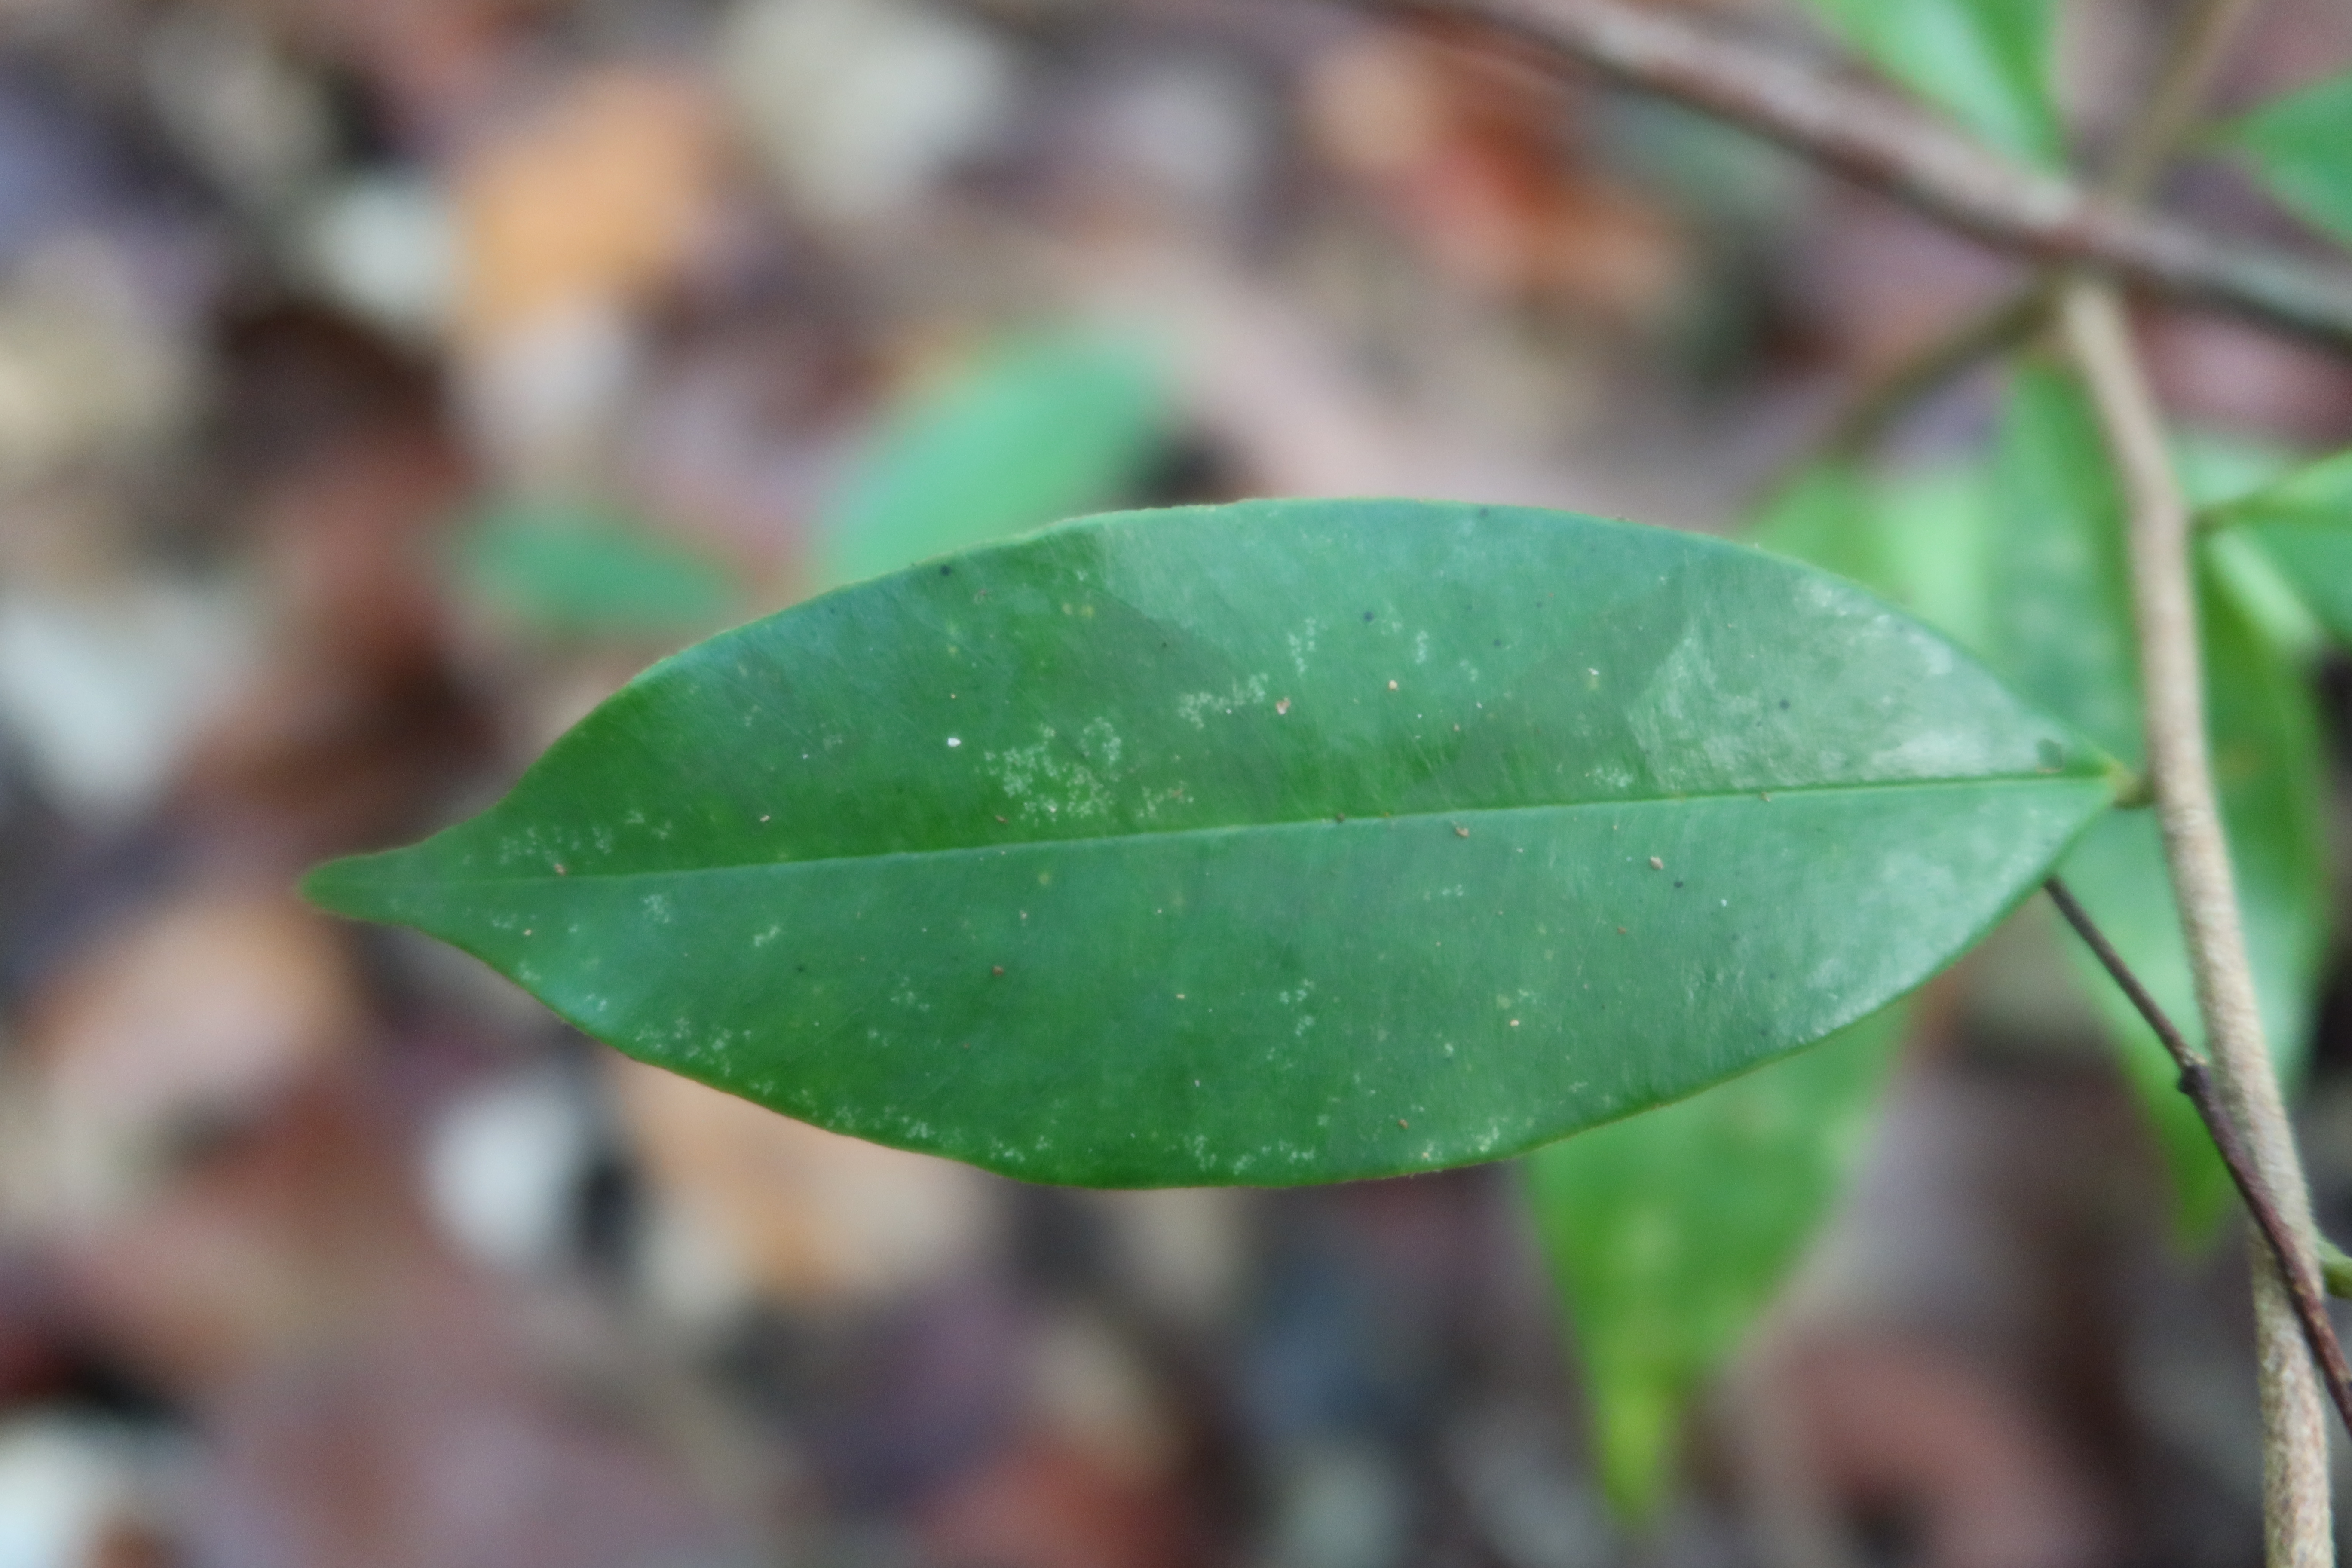
Label: Powdery mildew